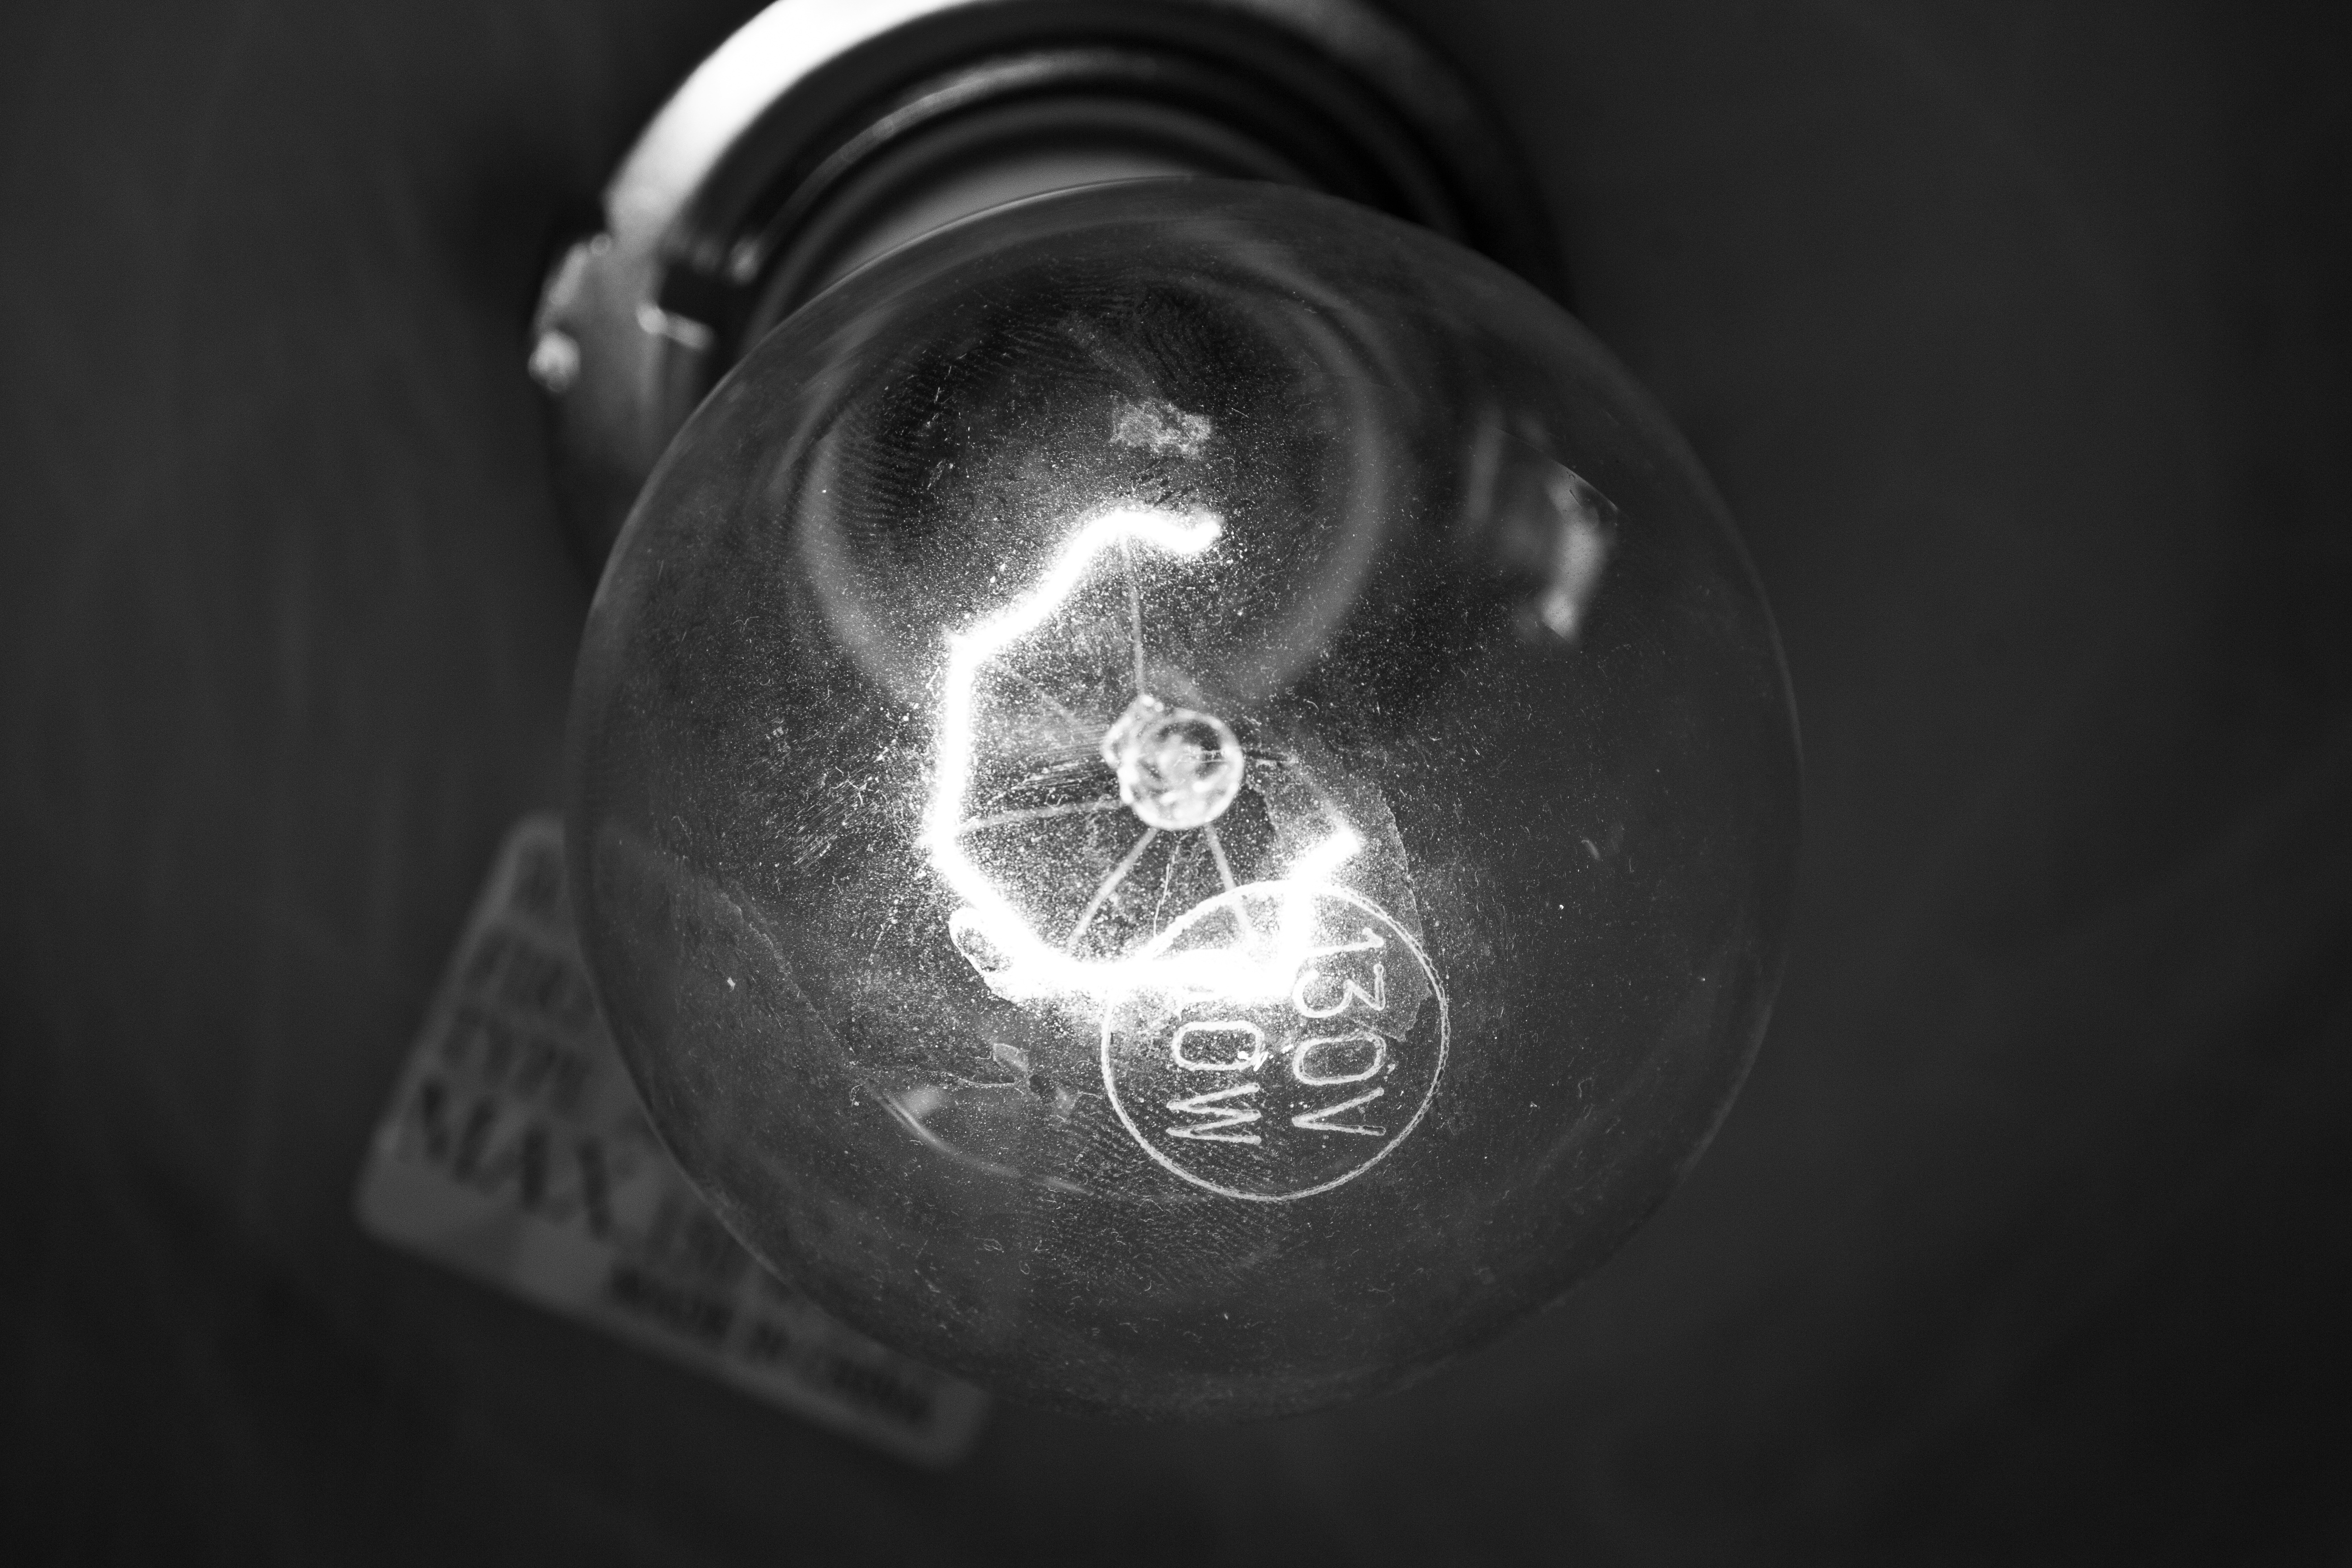
hand, light, black and white, technology, white, photography, glass, bulb, electrical, macro, glow, darkness, lamp, black, electricity, monochrome, light bulb, lighting, lightbulb, filament, circle, energy, close up, eye, bright, organ, illuminate, shape, illumination, macro photography, light bulb idea, monochrome photography, incandescent light bulb